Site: brandenburg
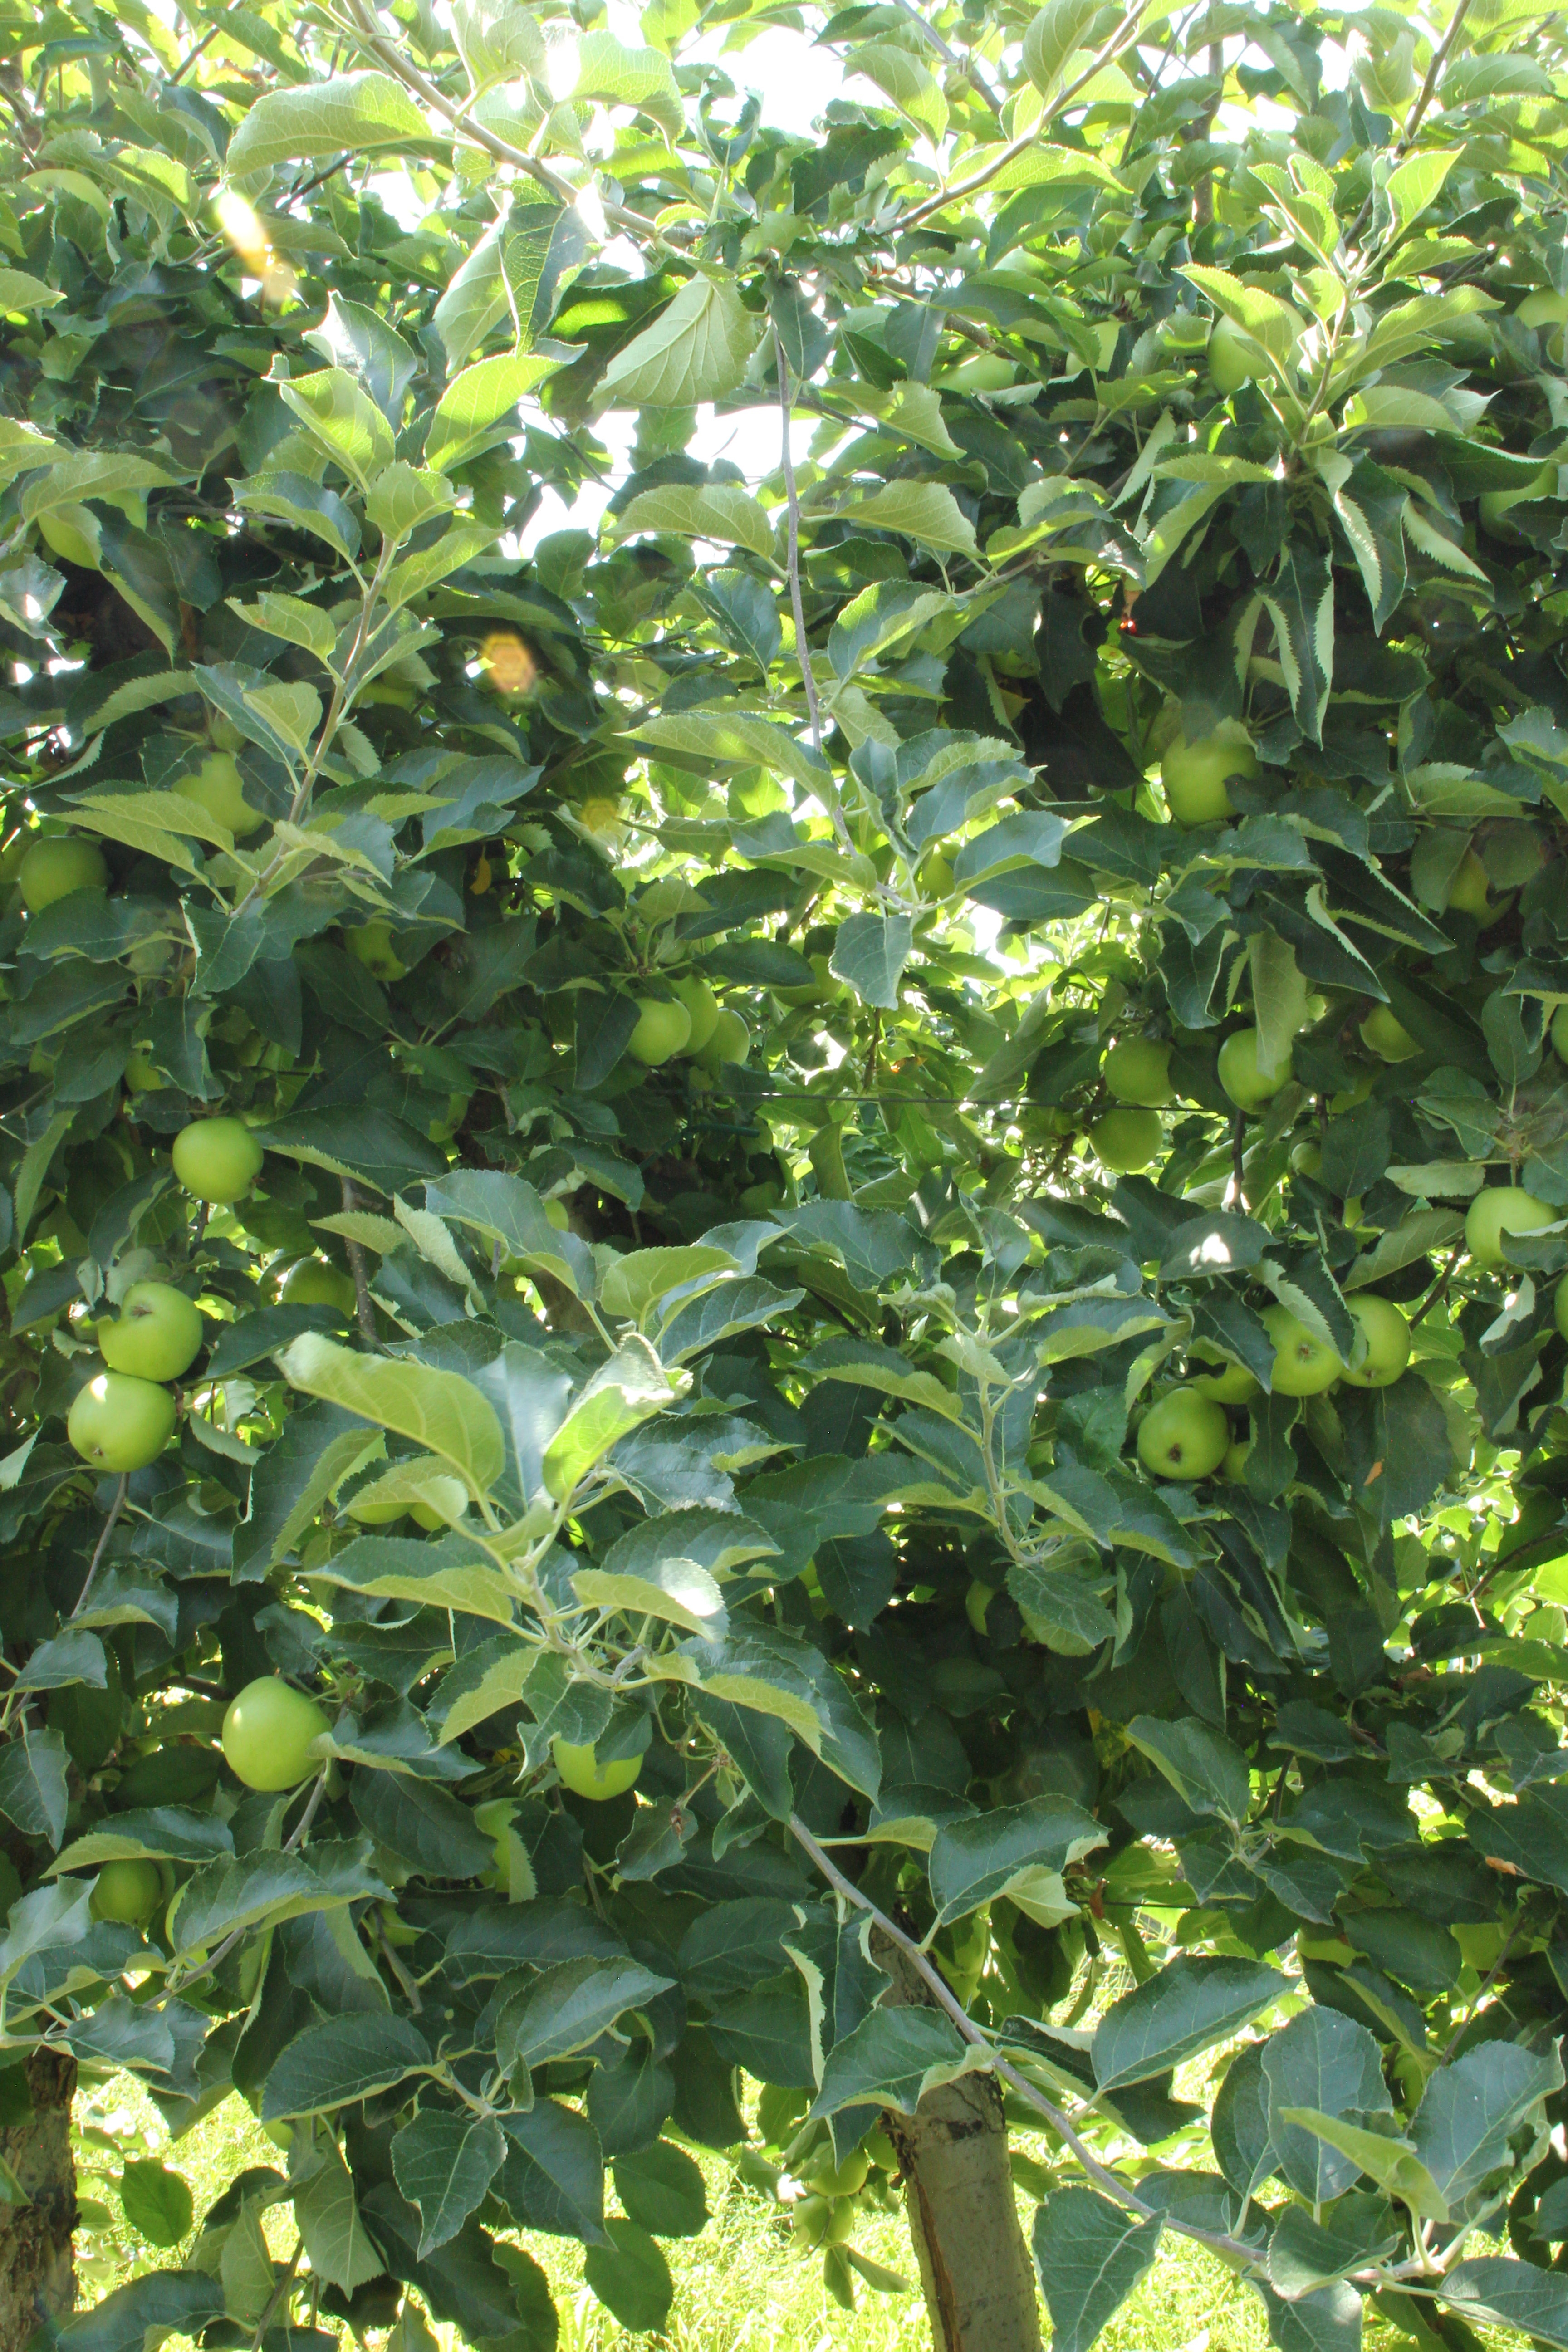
Growth stage (BBCH 77): Development of fruit